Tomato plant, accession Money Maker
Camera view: tilt-top (135 deg); turntable rotation: 270 degrees
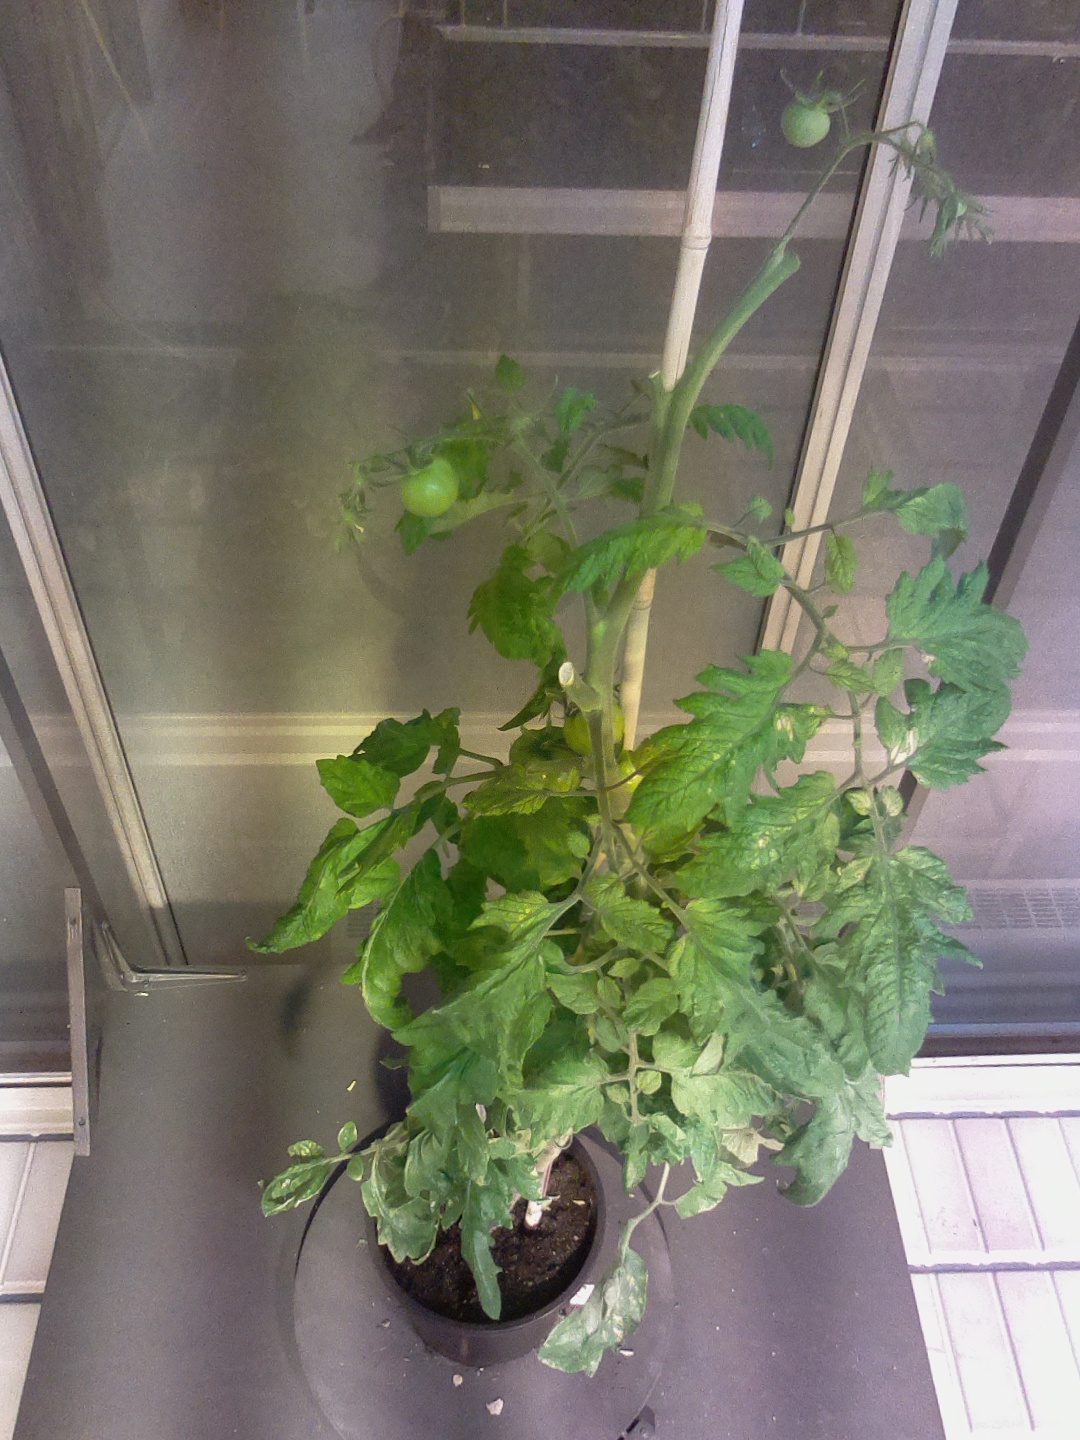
BBCH growth stage 79: 90% -100% of final fruit size